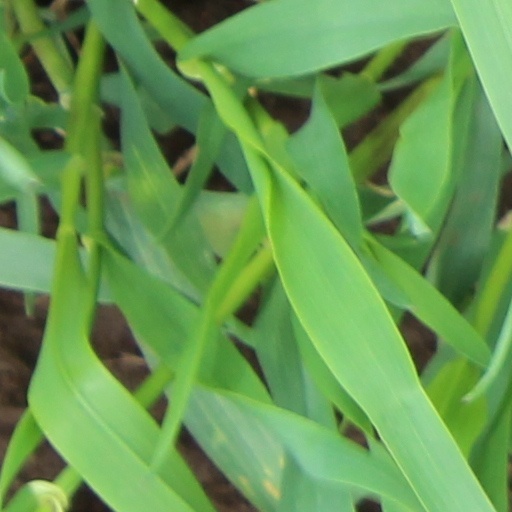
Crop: wheat